Fordham, Cambridgeshire

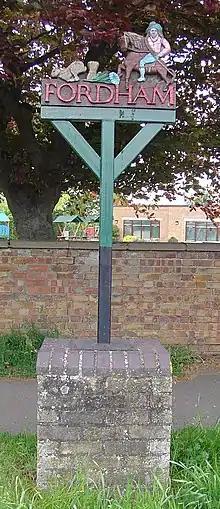
Signpost in Fordham

The parish of Fordham covers in an irregular shape. Its southern border is the county border with Suffolk and most of its south-eastern border with Snailwell follows the path of the River Snail. It also borders Chippenham and Isleham to the east, Soham to the north, and Burwell to the west, as well as having a short boundary with Wicken at its western tip. In 1953 the civil parish was merged with that of Landwade, a tiny parish of only , although Landwade and its ecclesiastical parish are both in Suffolk.